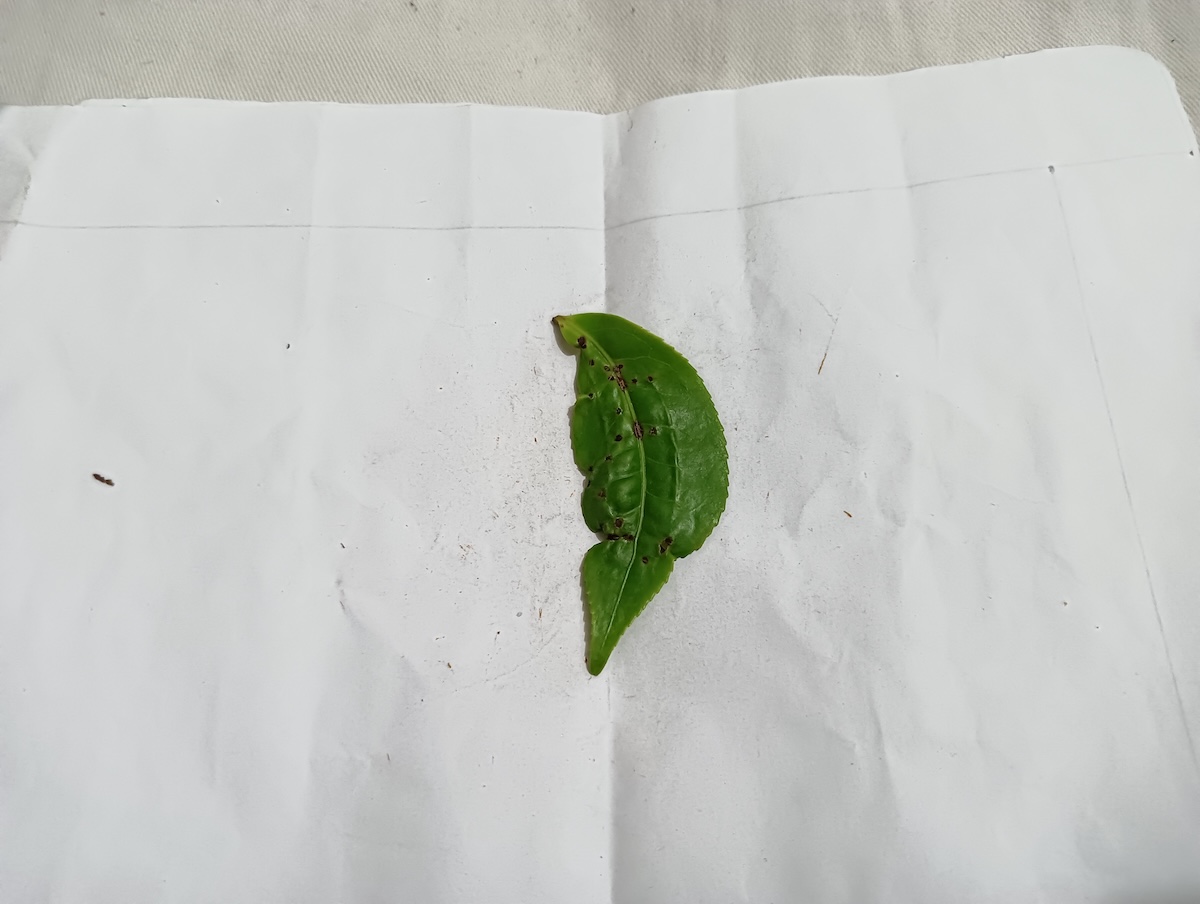
Label: Green mirid bug